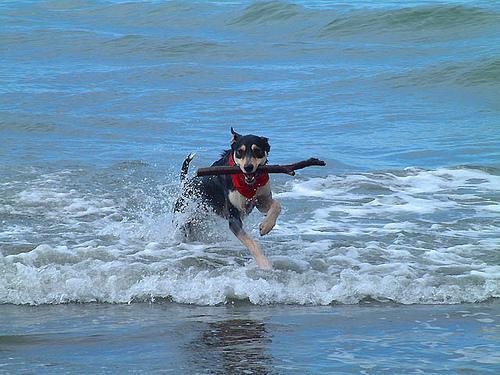
kelpie